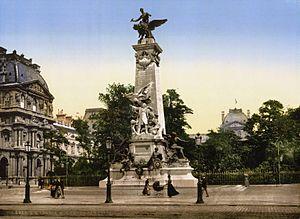
Le Monument à Léon Gambetta de Jean-Paul Aubé, situé dans le square Édouard-Vaillant, est le vestige d'un ensemble monumental plus important aujourd'hui détruit.
Jean-Paul Aubé, né à Longwy le 3 juillet 1837 et mort à Capbreton le 23 août 1916, est un sculpteur et médailleur français.